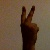
The image shows a hand gesture representing the number 2 in Indian Sign Language.